Nellie Ibbott

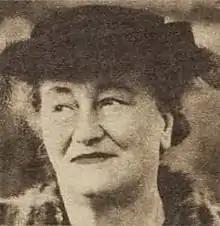
Nellie Grace Ibbott in 1948

Nellie Grace Ibbott (20 June 1889 in Leyton, Essex, England – 25 June 1970 in Mornington, Victoria, Australia) was a British-born Australian mayor. When Ibbott became mayor of the City of Heidelberg in 1943, she became the first woman in Victoria to hold mayoral office. In 1950 she was defeated at the council elections after serving for 22 years. Ibbott was awarded the MBE in 1954 "For service to local government and to charities".